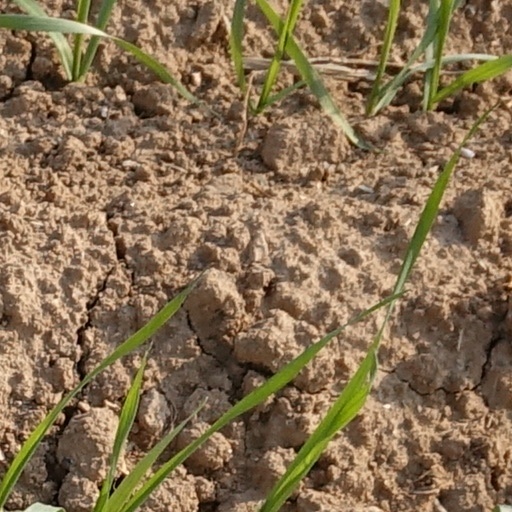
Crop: wheat